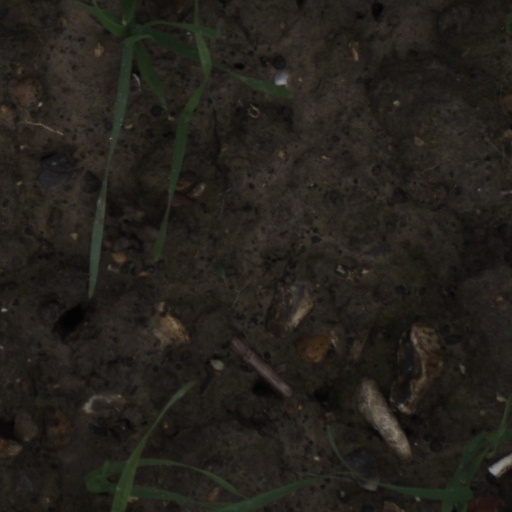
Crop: wheat